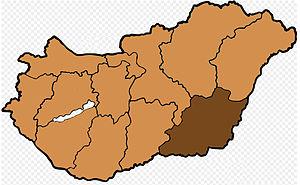
Le diocèse de Szeged-Csanád est situé au sud de la Hongrie autour de la ville de Szeged. L'église cathédrale du diocèse est l'église votive, dédiée à Notre-Dame-des-Hongrois.